Dale Deppe

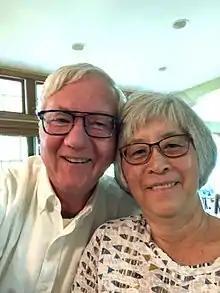
Dale and Liz Deppe - 2019

Dale and his wife Liz Deppe founded Spring Meadow Nursery in 1981. Spring Meadow Nursery is located in Grand Haven, Michigan US and is one of the largest providers of "proprietary" plant materials in North America In 2004, Spring Meadow joined with Proven Winners as their exclusive woody plant licensee to select, develop, distribute, and market Proven Winners ColorChoice Shrubs.